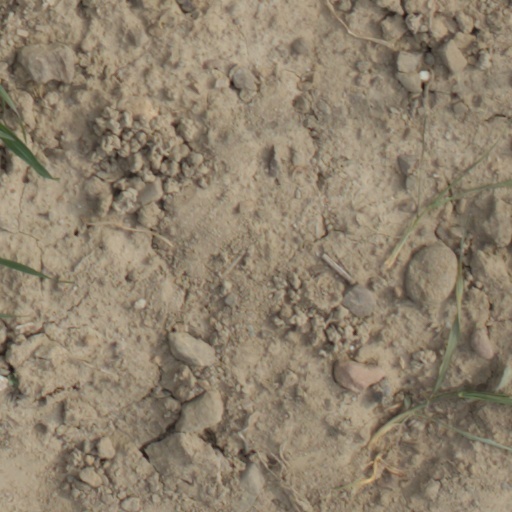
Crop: wheat